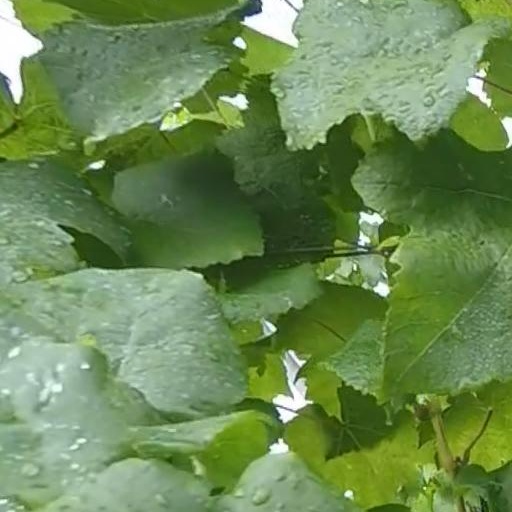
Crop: grape